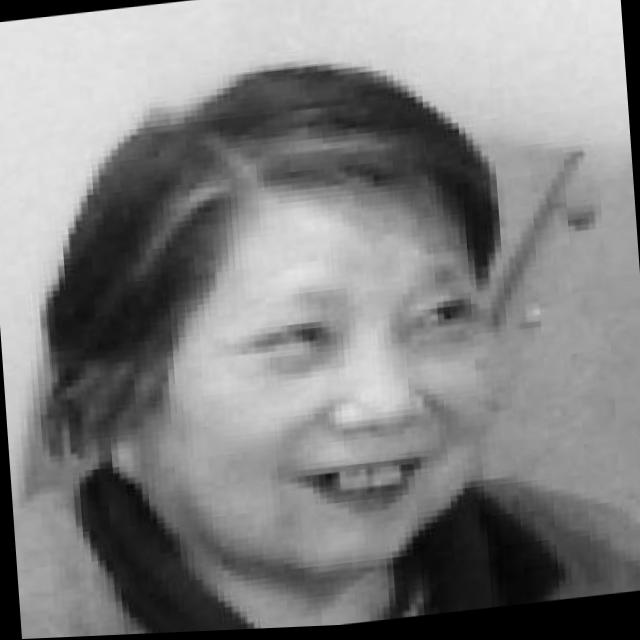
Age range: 45-64